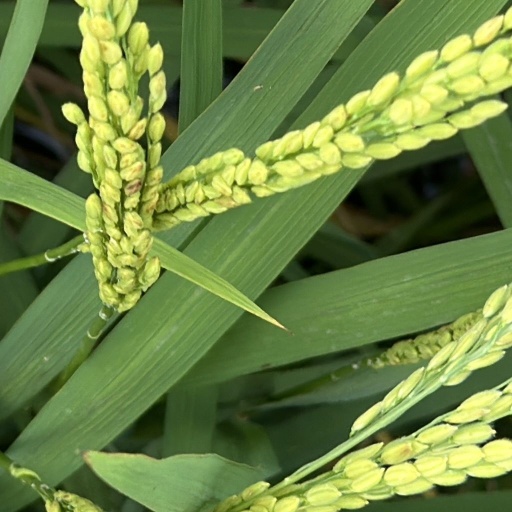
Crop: rice